Leni Robredo

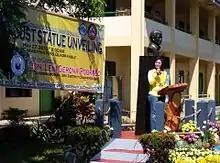
Leni Robredo unveiling the Jesse Robredo Monument at the Cararayan National High School in Naga, May 27, 2016

Robredo ran for representative in Camarines Sur's third district in 2013. On May 16, 2013, she was proclaimed the winner of the seat, defeating Nelly Favis-Villafuerte, the wife of former Representative Luis Villafuerte and member of the politically powerful Villafuerte dynasty.